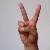
The image shows a hand gesture representing the letter 'V' in Indian Sign Language.